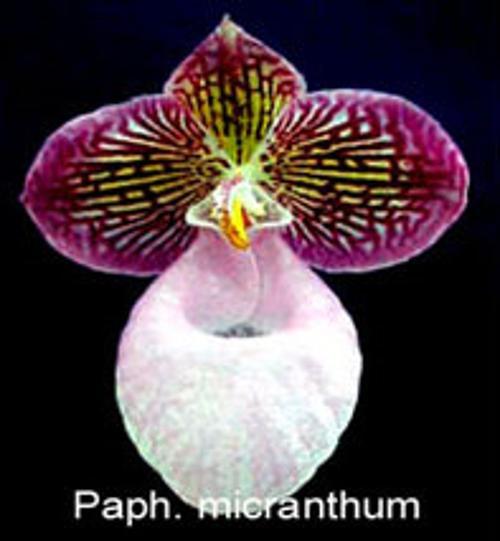
Label: hard-leaved pocket orchid